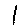
Label: 1